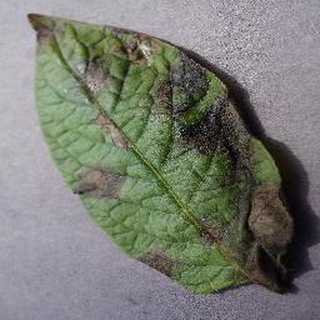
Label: potato_late_blight